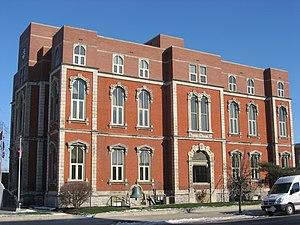
La ville de Defiance est le siège du comté de Defiance, dans l’État de l’Ohio, aux États-Unis. Sa population s’élevait à 16 494 habitants lors du recensement de 2010, estimée à 16 634 habitants en 2019.